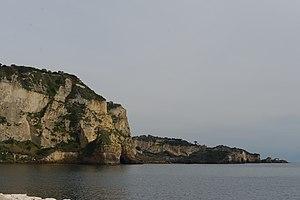
Le Pausilippe est une banlieue collinaire résidentielle en bord de mer, située au nord ouest de la baie de Naples. Frazione jusqu'en 1925, elle est depuis intégrée administrativement comme quartier.